Nucleic acid sequence

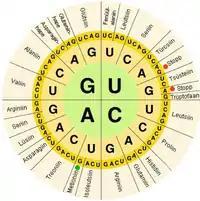
A depiction of the genetic code, by which the information contained in nucleic acids are translated into amino acid sequences in proteins.

In biological systems, nucleic acids contain information which is used by a living cell to construct specific proteins. The sequence of nucleobases on a nucleic acid strand is translated by cell machinery into a sequence of amino acids making up a protein strand. Each group of three bases, called a codon, corresponds to a single amino acid, and there is a specific genetic code by which each possible combination of three bases corresponds to a specific amino acid.